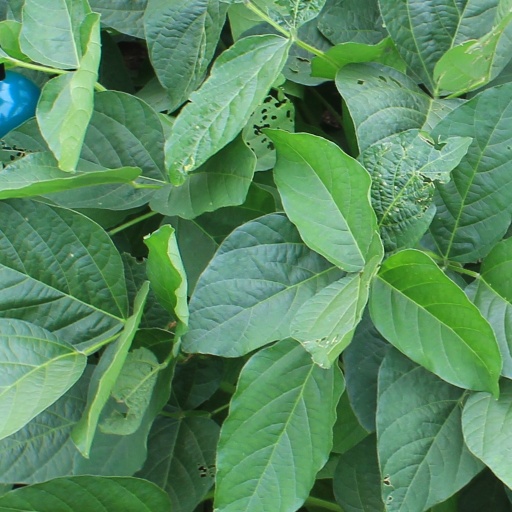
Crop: soybean